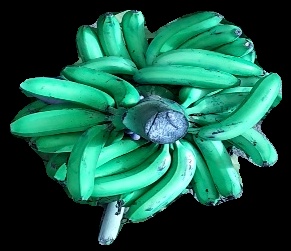
Variety: pachbale
Grade: grade3